Kami, Hyōgo (Mikata)

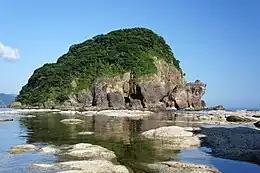
Kasumi Coast

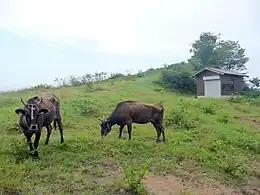
Tajima Cattle in Ojiro, Kami Town

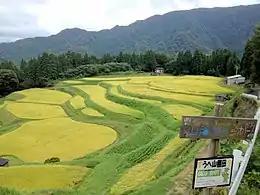
Rice Terraces of Ueyama in Ojiro, Kami Town

Kami is located in the northern part of Hyōgo Prefecture and the Kinki region, facing the Sea of Japan in the north. It lies entirely within the San'in Kaigan Geopark. In addition, the mountainous area in the south is within the borders of the Hyōnosen-Ushiroyama-Nagisan Quasi-National Park. The area is part of the snow country and is characterized by heavy accumulations of snow in winter.